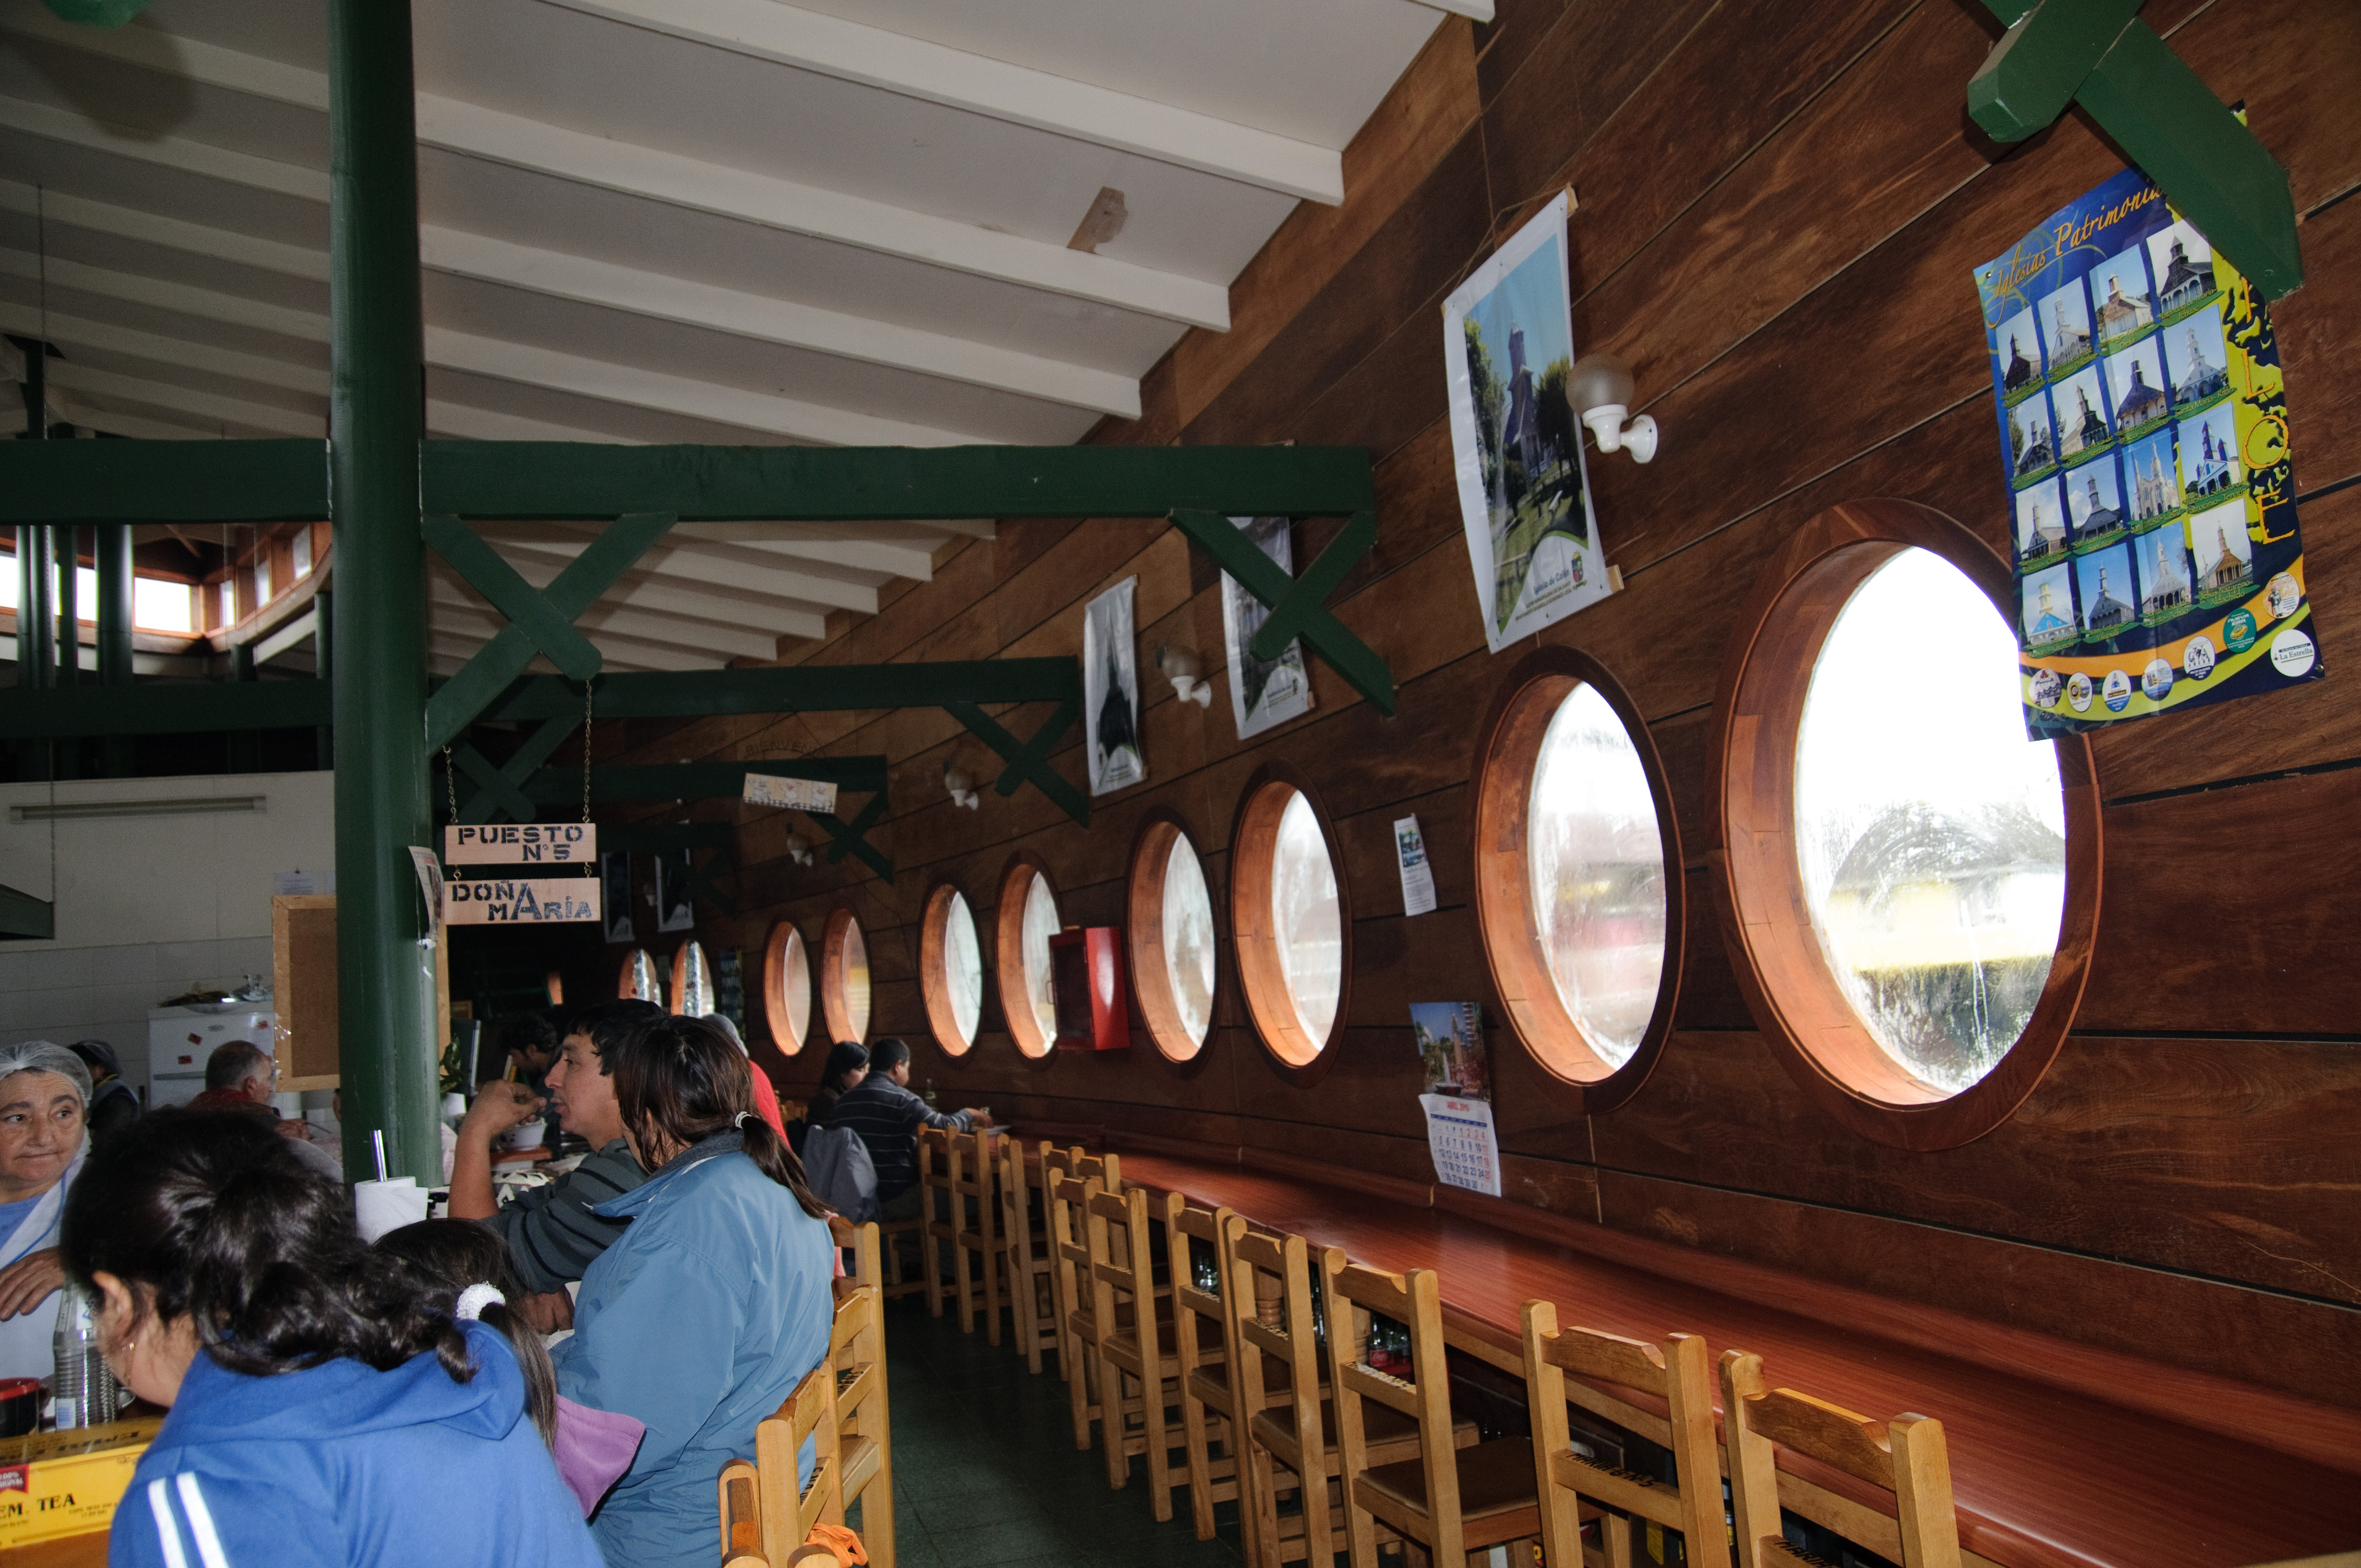
restaurant, nikon, chile, tavern, d300, chiloe